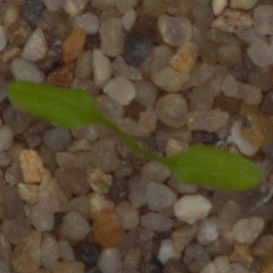
Label: common_chickweed